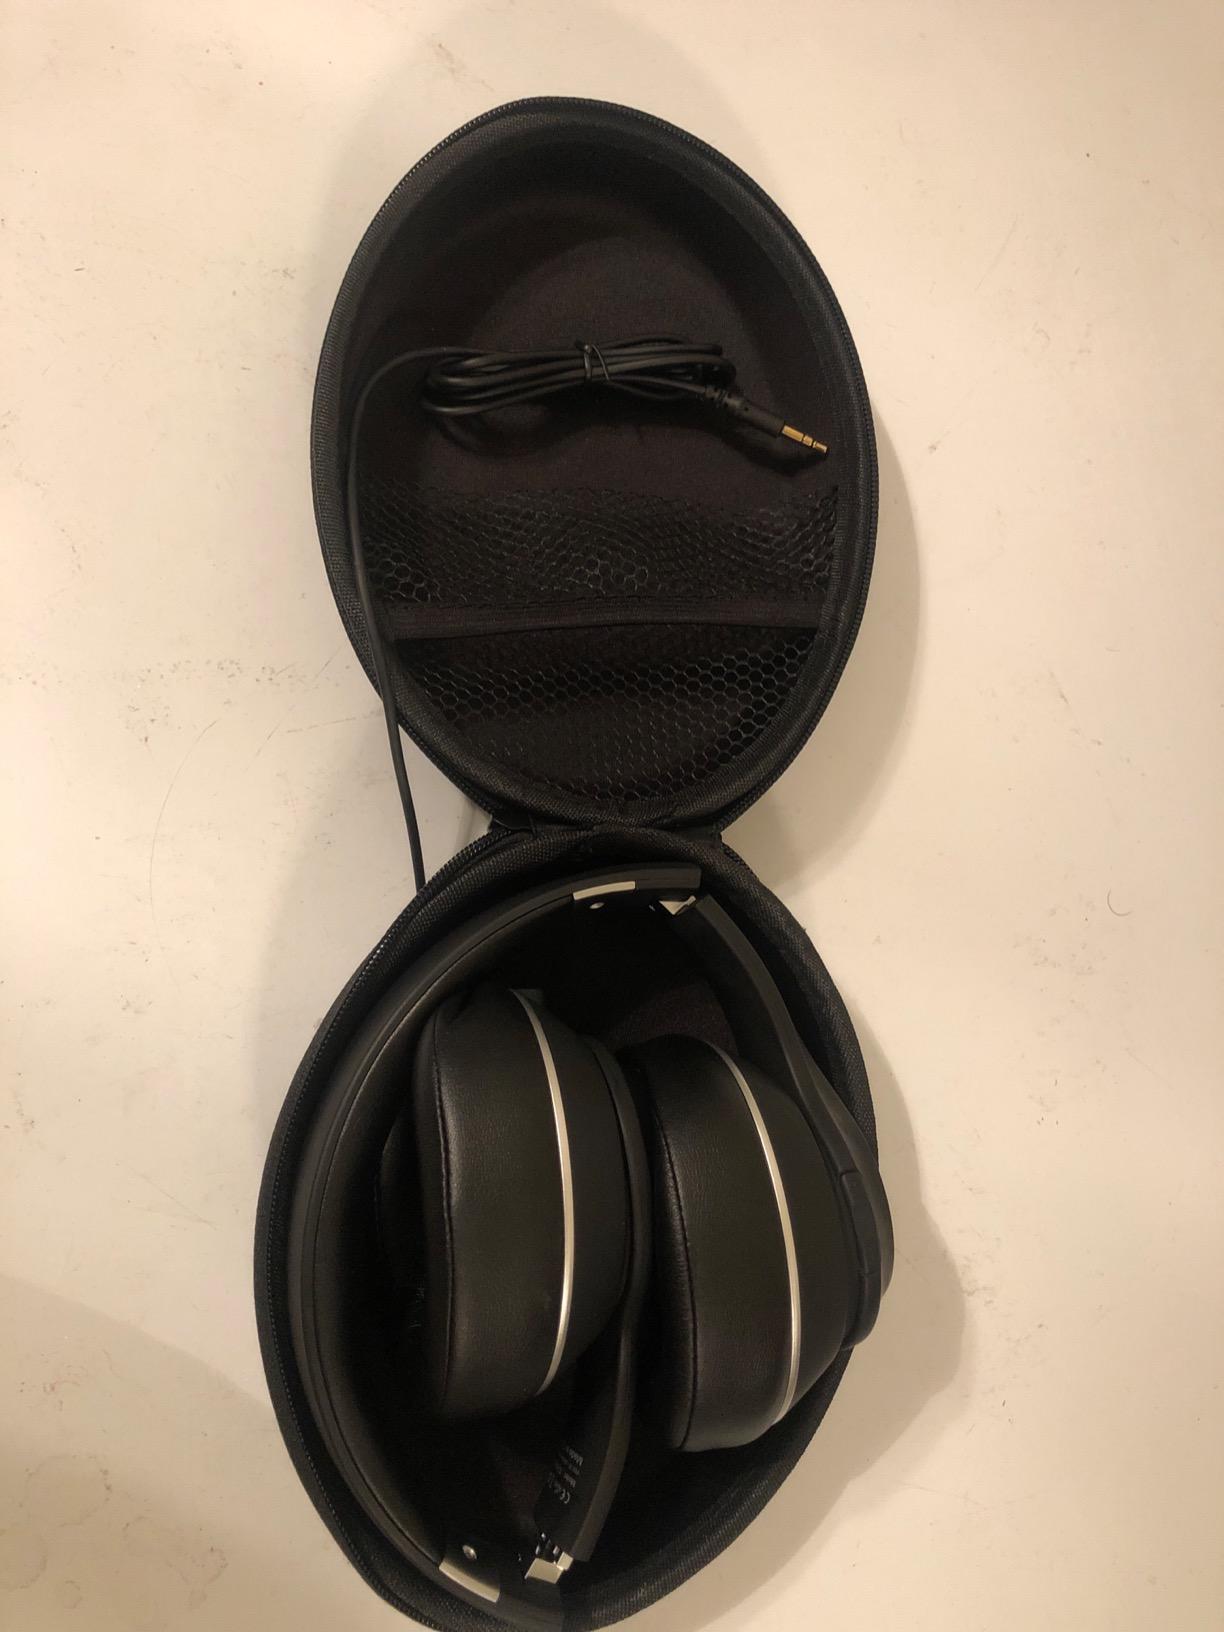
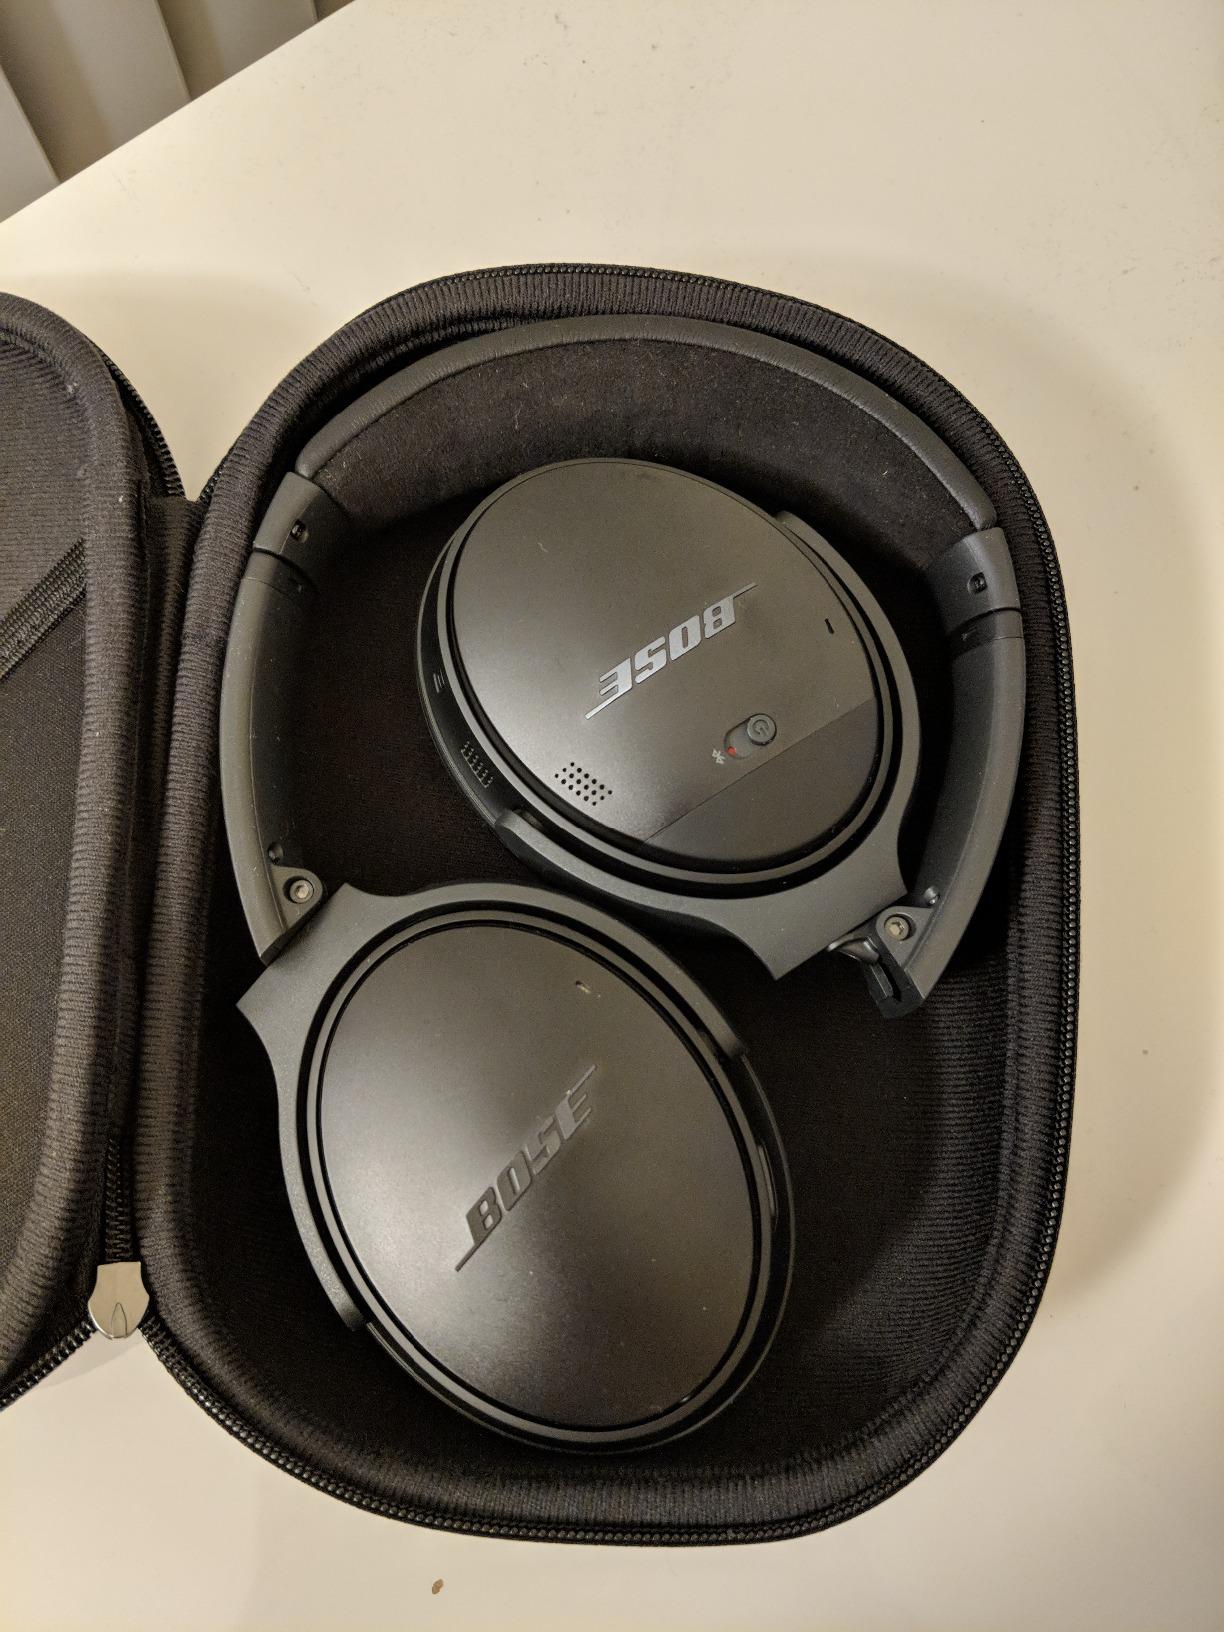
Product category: headphones
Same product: no